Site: brandenburg
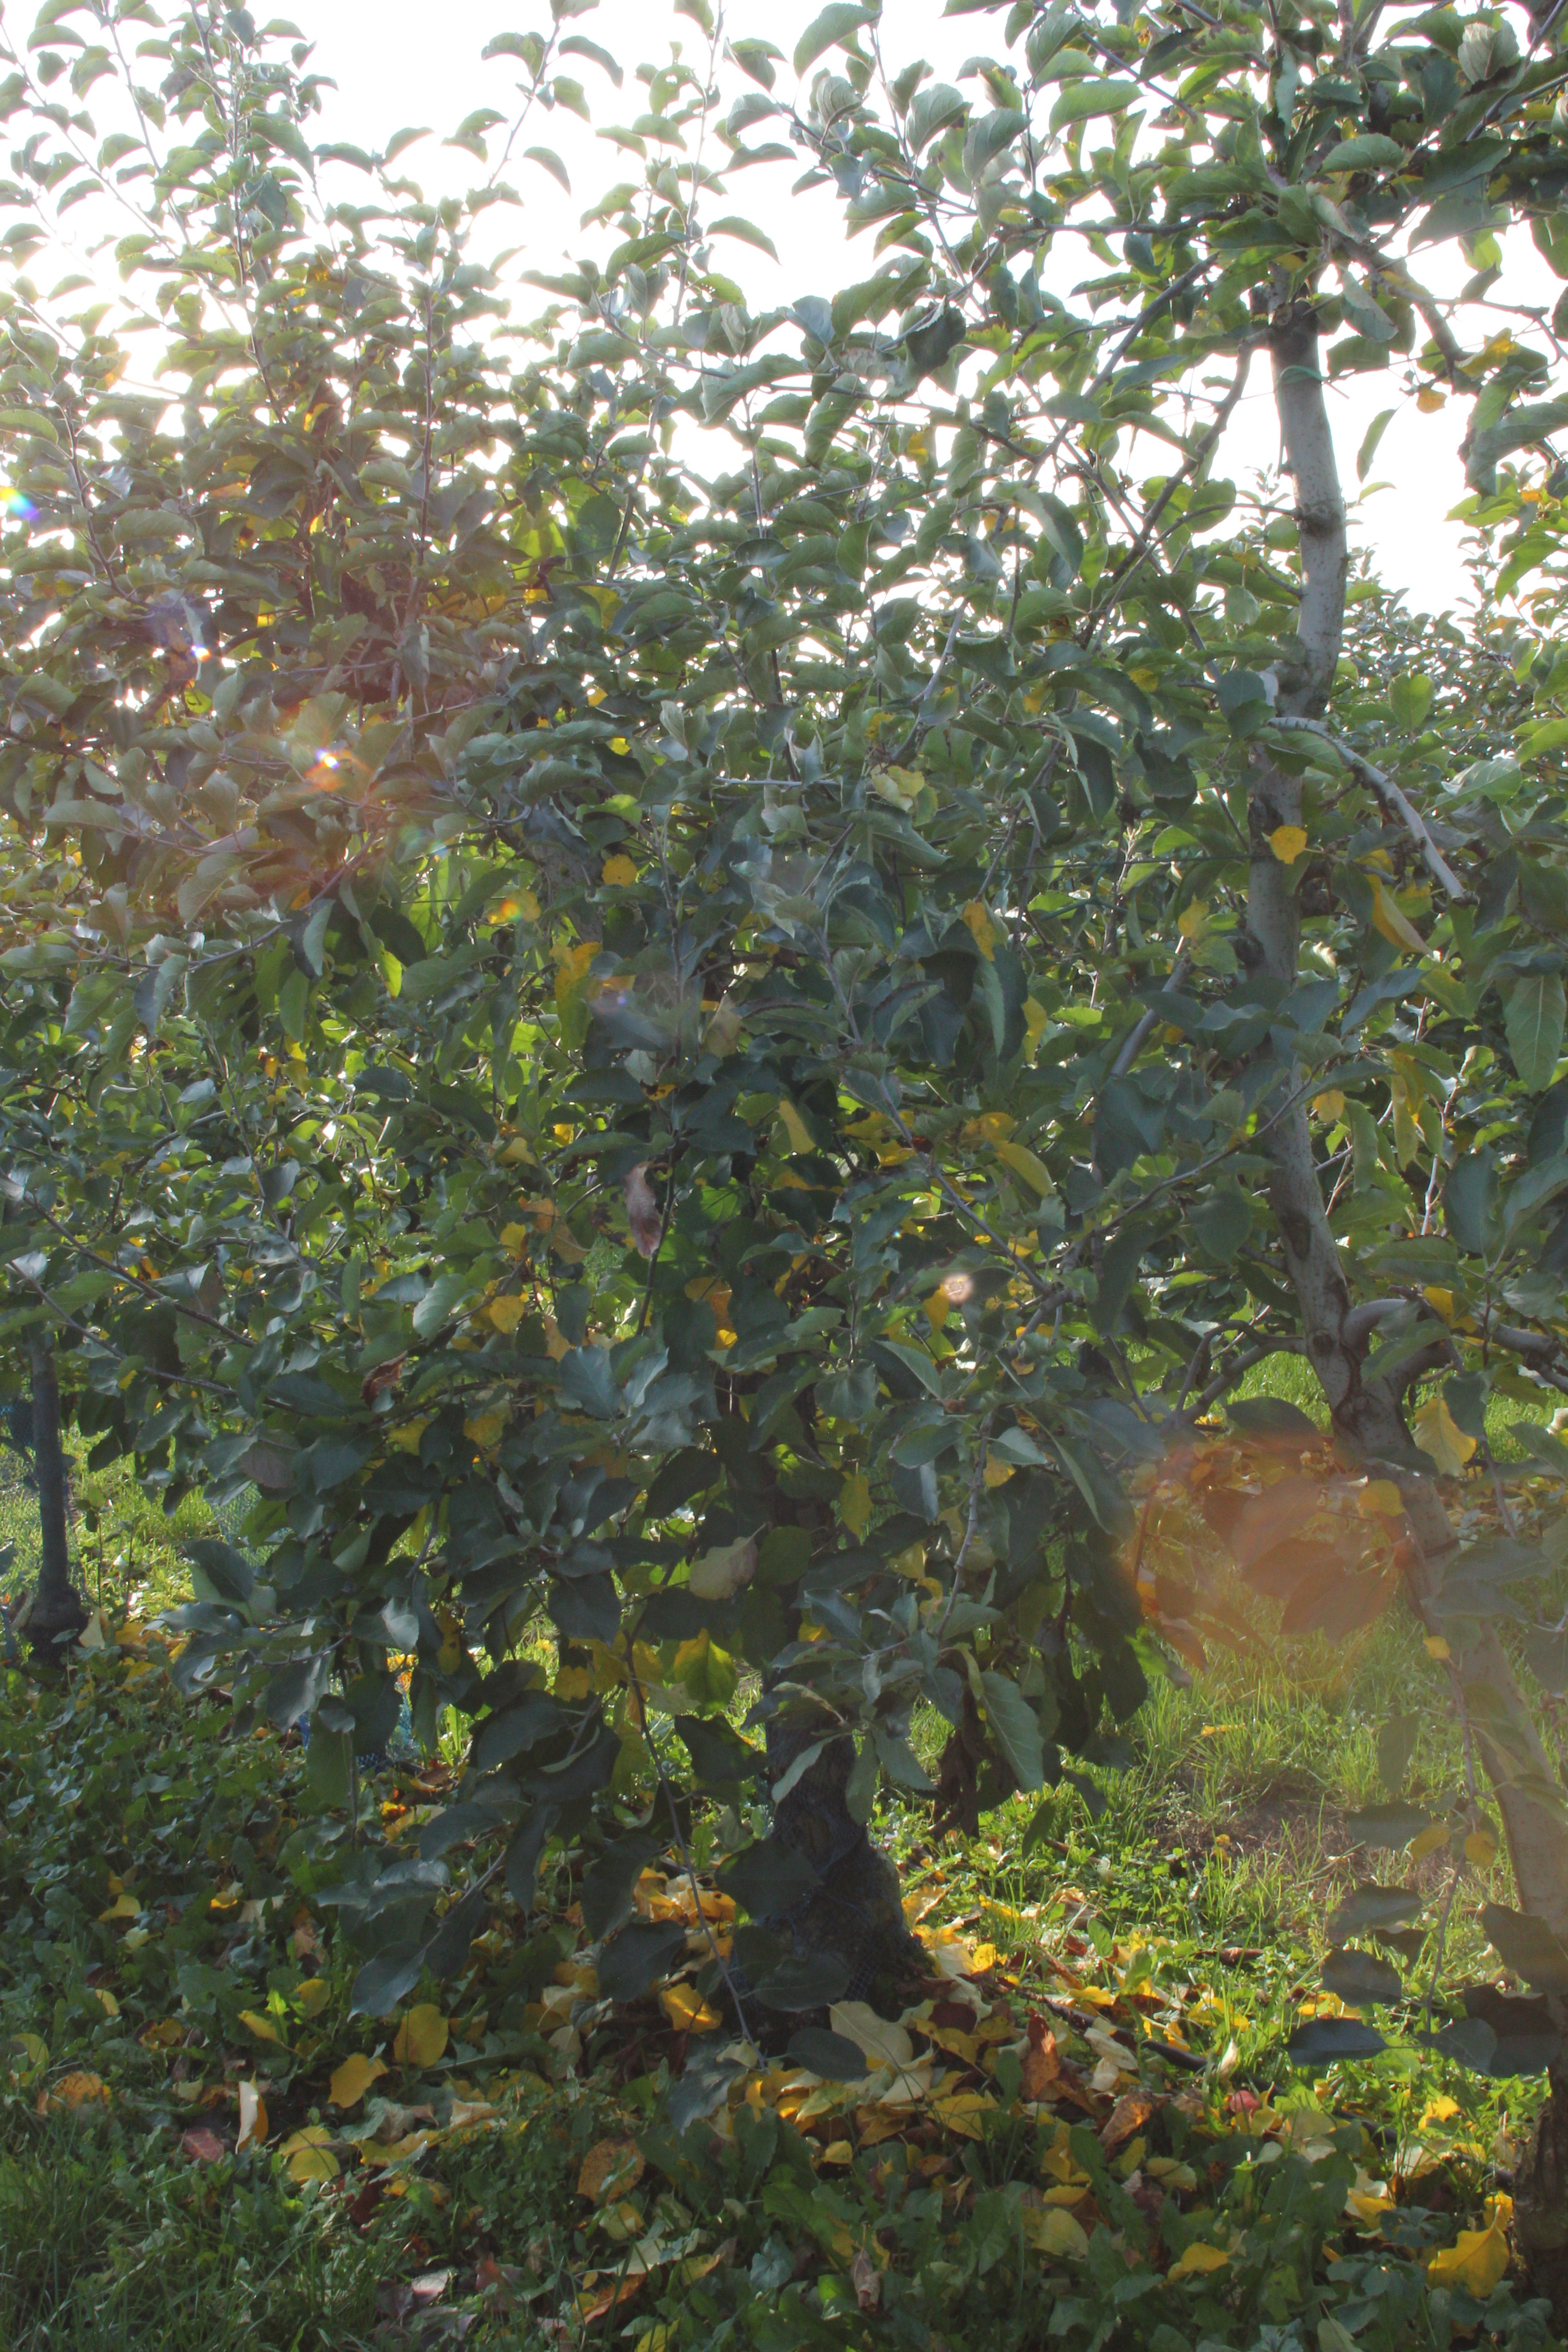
Growth stage (BBCH 91): Senescence, beginning of dormancy